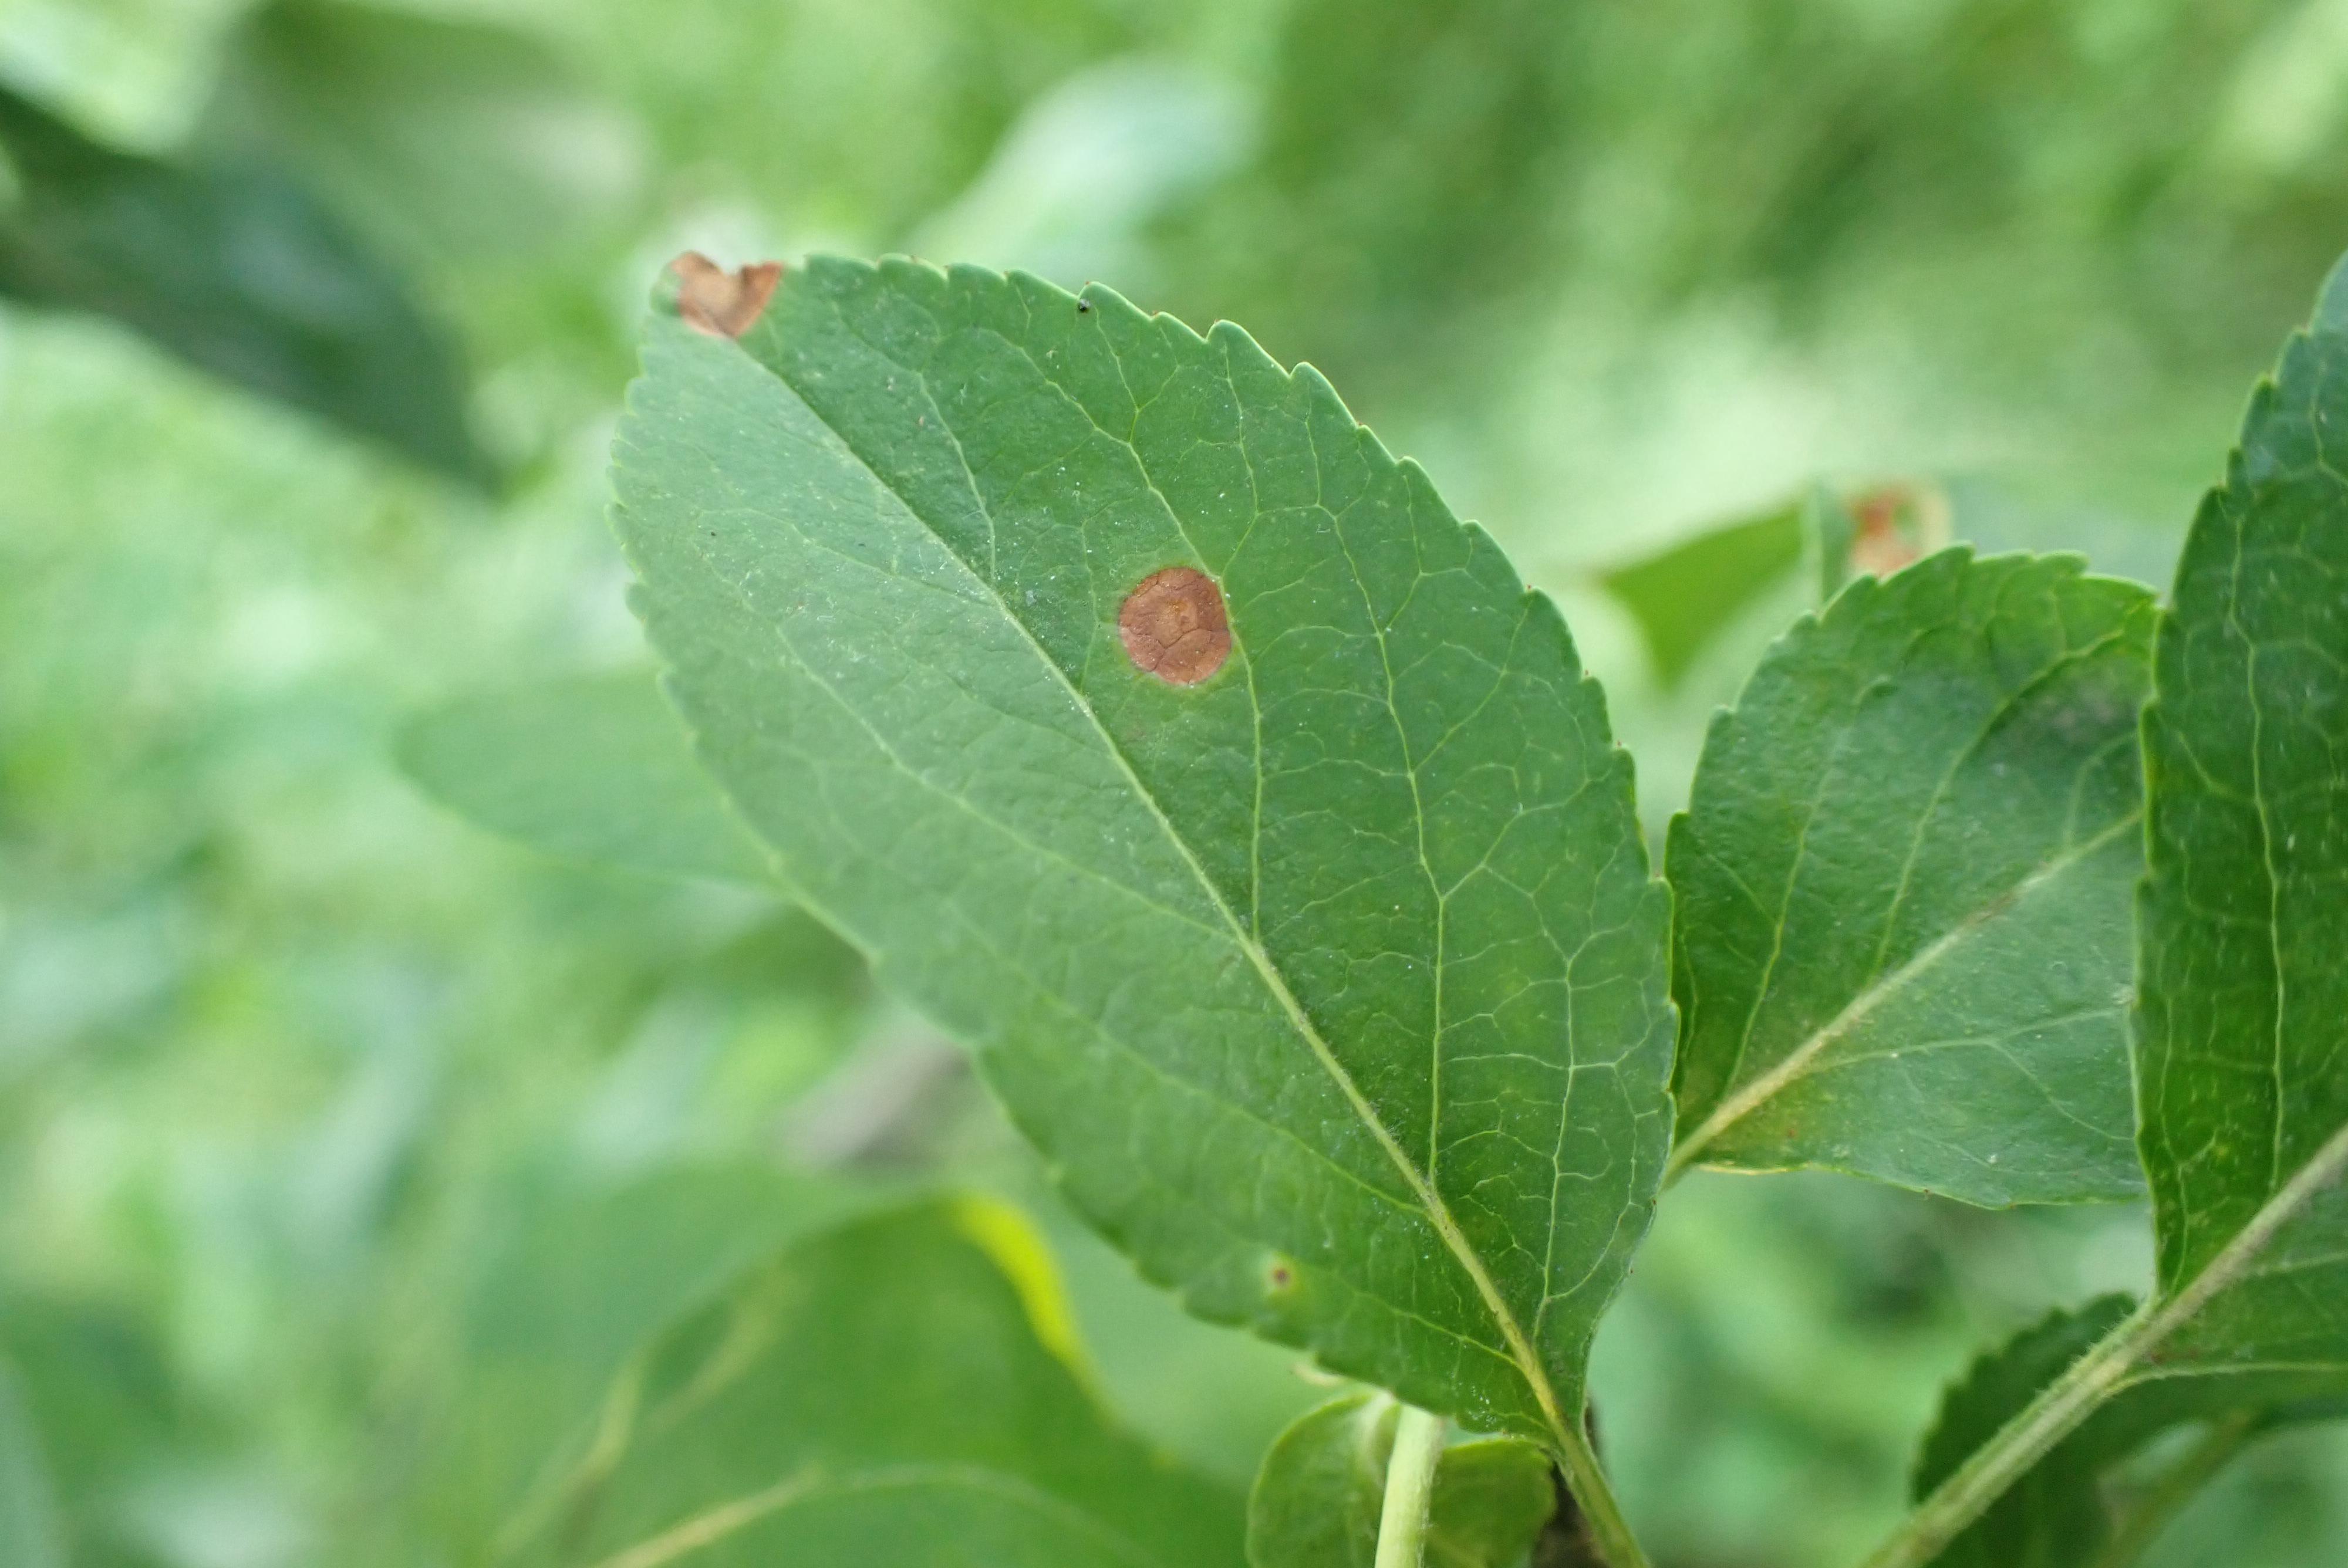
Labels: frog_eye_leaf_spot